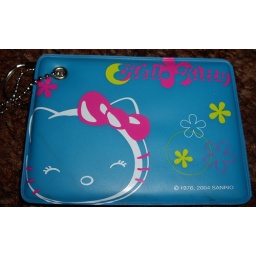
I like her face here. I found this tucked away in a drawer or something.